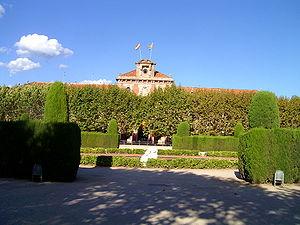
Le statut d’autonomie de la Catalogne de 1979 est une loi organique qui a régi, dans le cadre de la constitution espagnole de 1978, l'organisation institutionnelle de la Catalogne, en Espagne, de 1979 à 2006. Il a accordé l'autonomie à la Catalogne et fixé les compétences du gouvernement régional.